Minivan

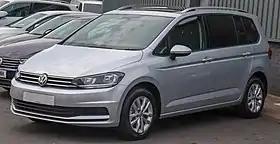
Volkswagen Touran

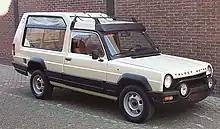
Matra Rancho, one of the first LAVs

In 1999, Shanghai GM commenced production of the Buick GL8 minivan, derived from a minivan platform designed by GM in the United States. After two generations of production, the GL8 is the final minivan produced by General Motors or its joint ventures today. It remained dominant in the high-end minivan segment of the market.